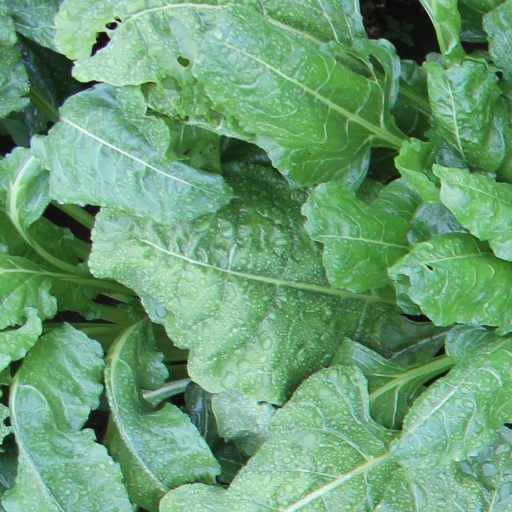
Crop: sugar beet